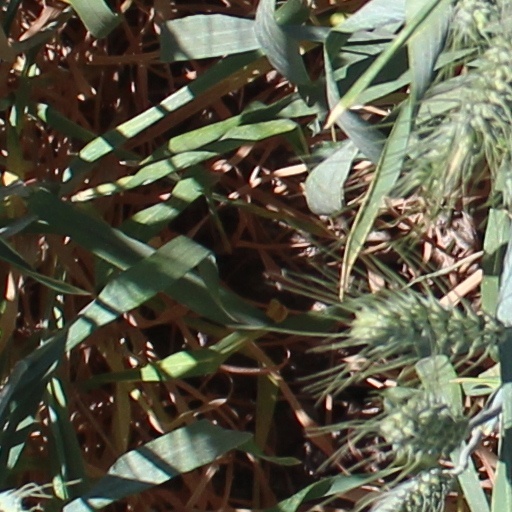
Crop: wheat